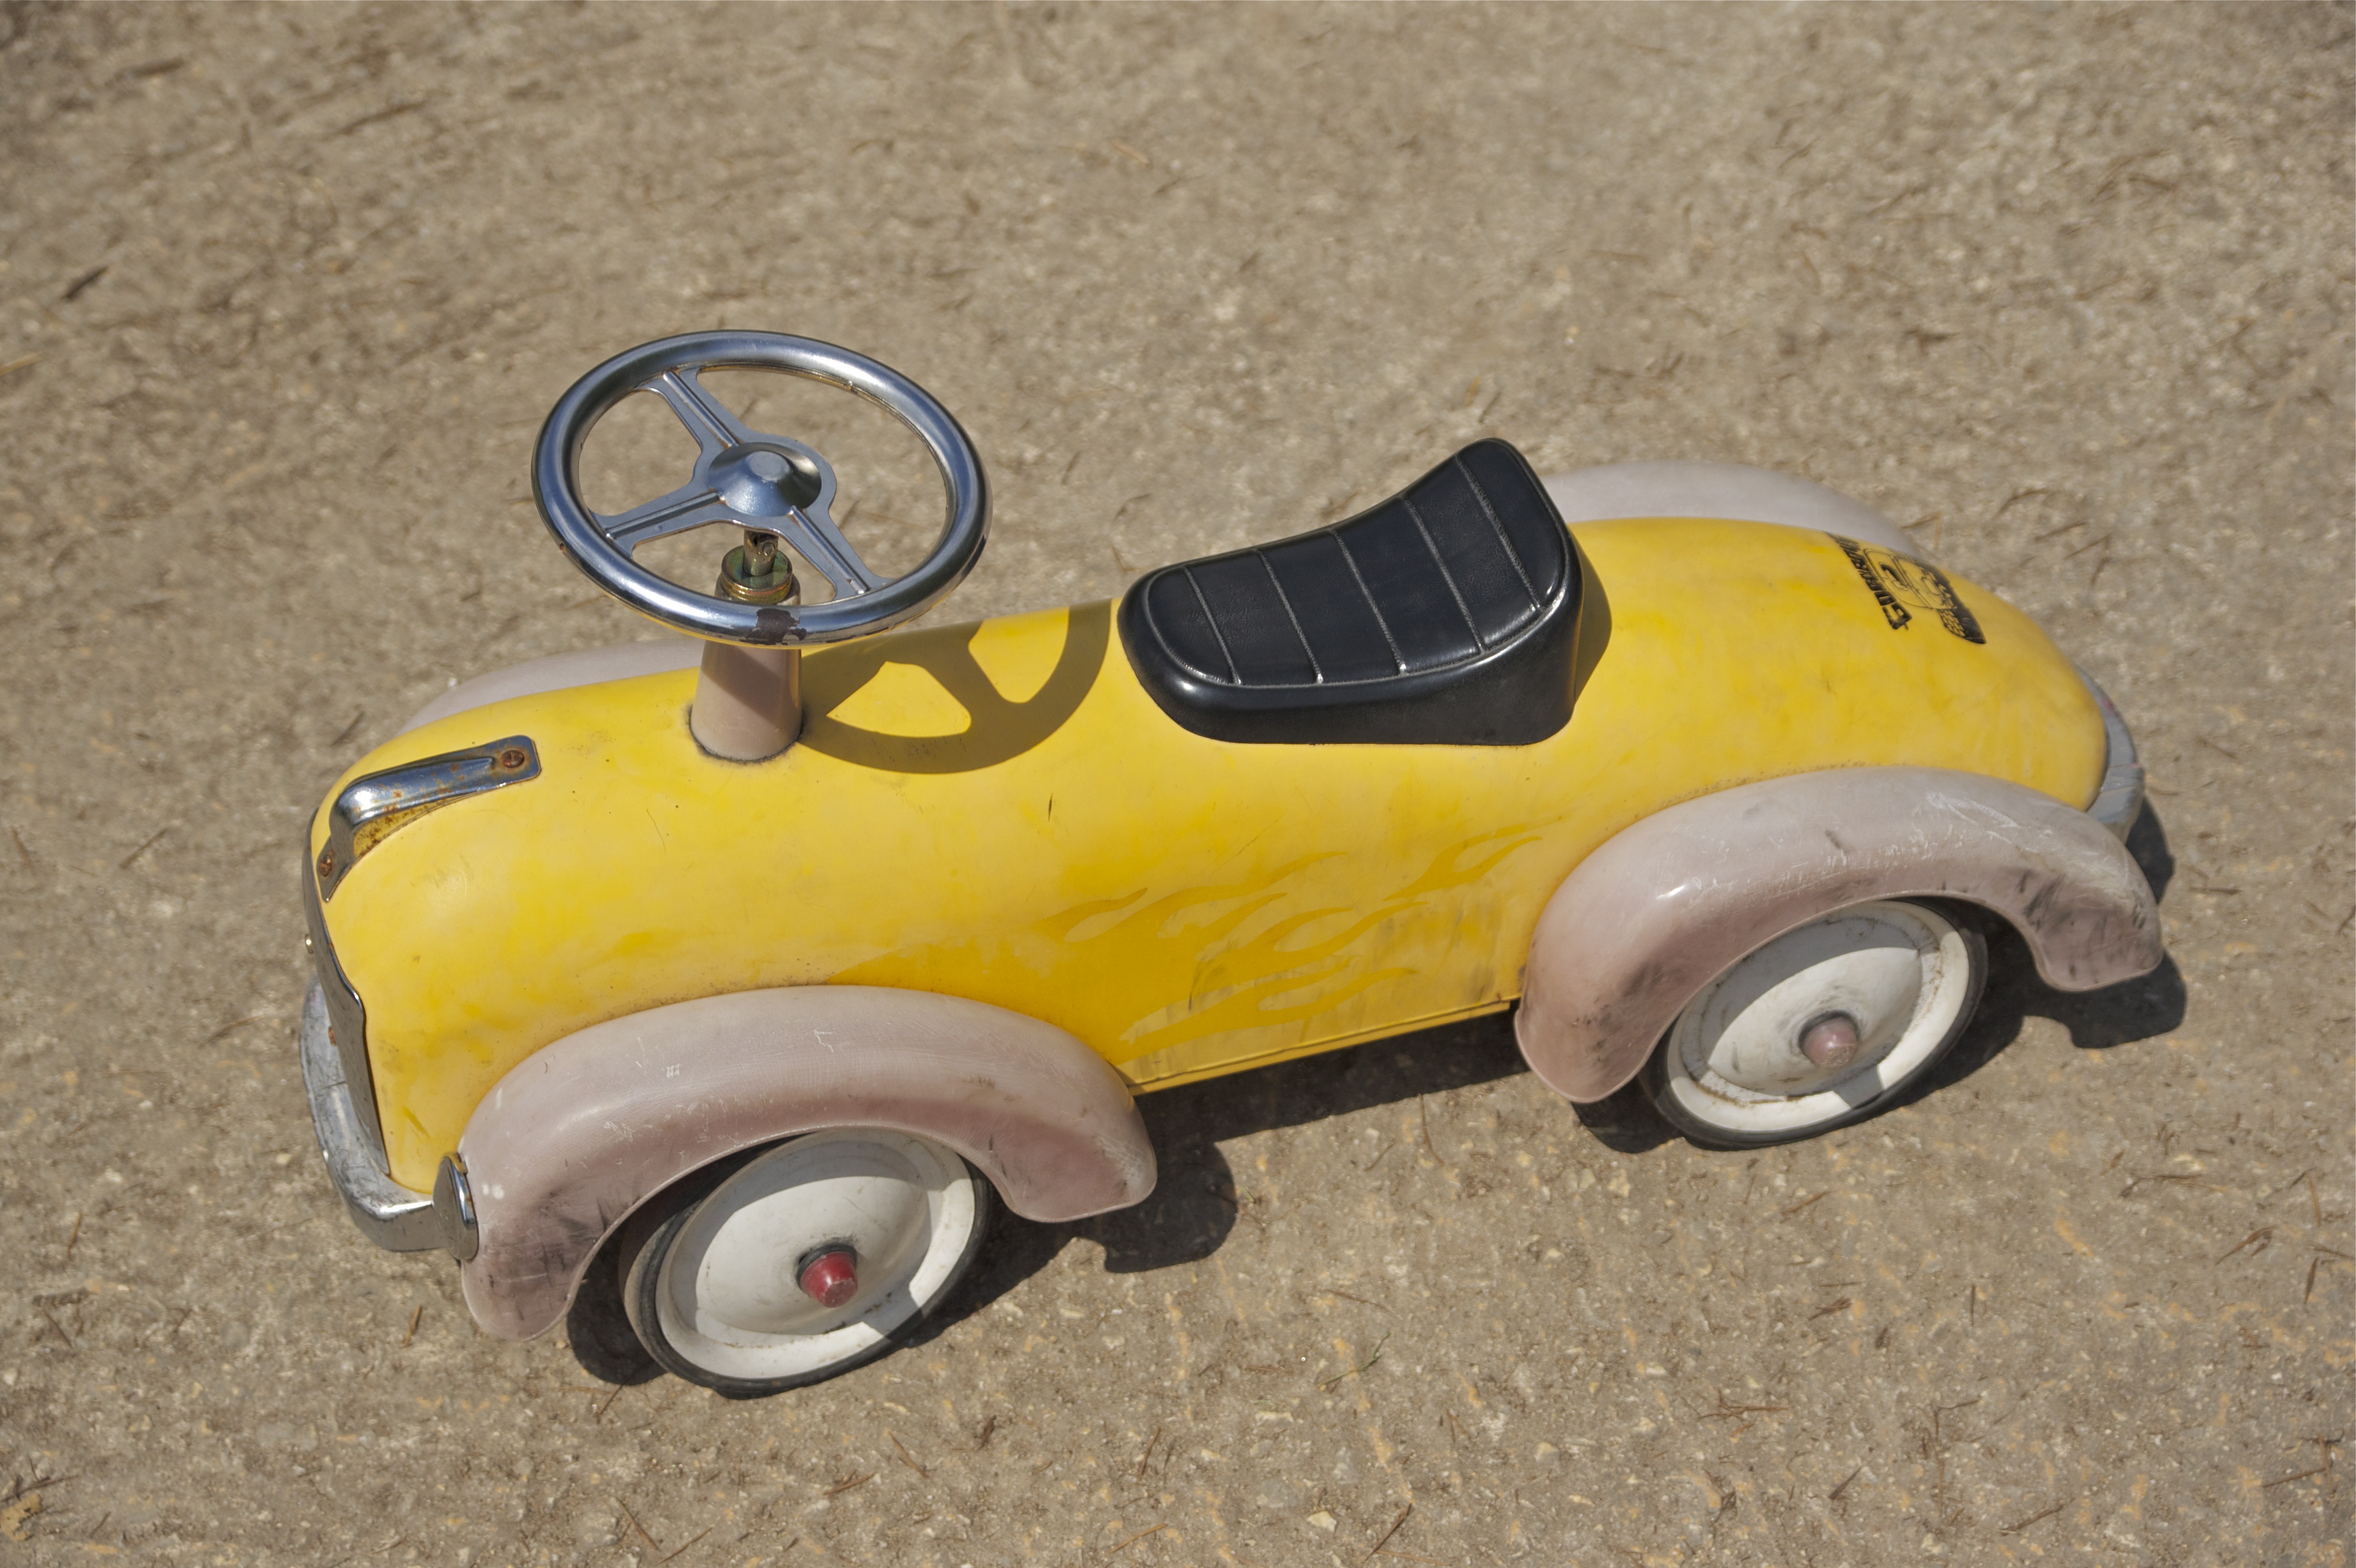
car, wheel, game, play, kid, recreation, young, vehicle, small, child, auto, steering wheel, colorful, yellow, toy, childhood, vintage car, children, fun, fender, model car, scale model, automobile make, subcompact car